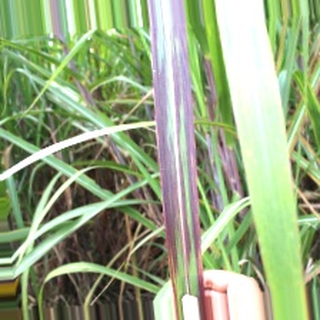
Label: sugarcane_bacterial_blight